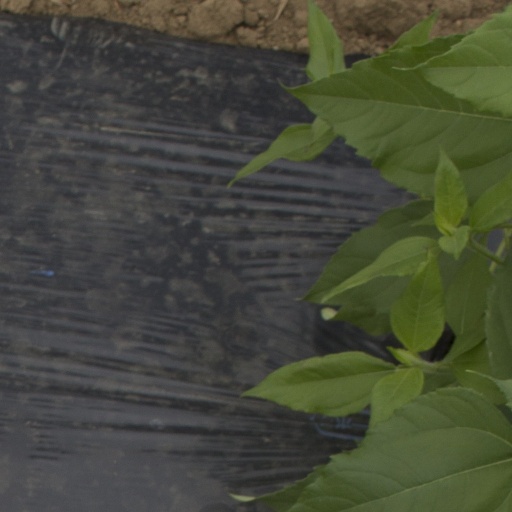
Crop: Jerusalem artichoke